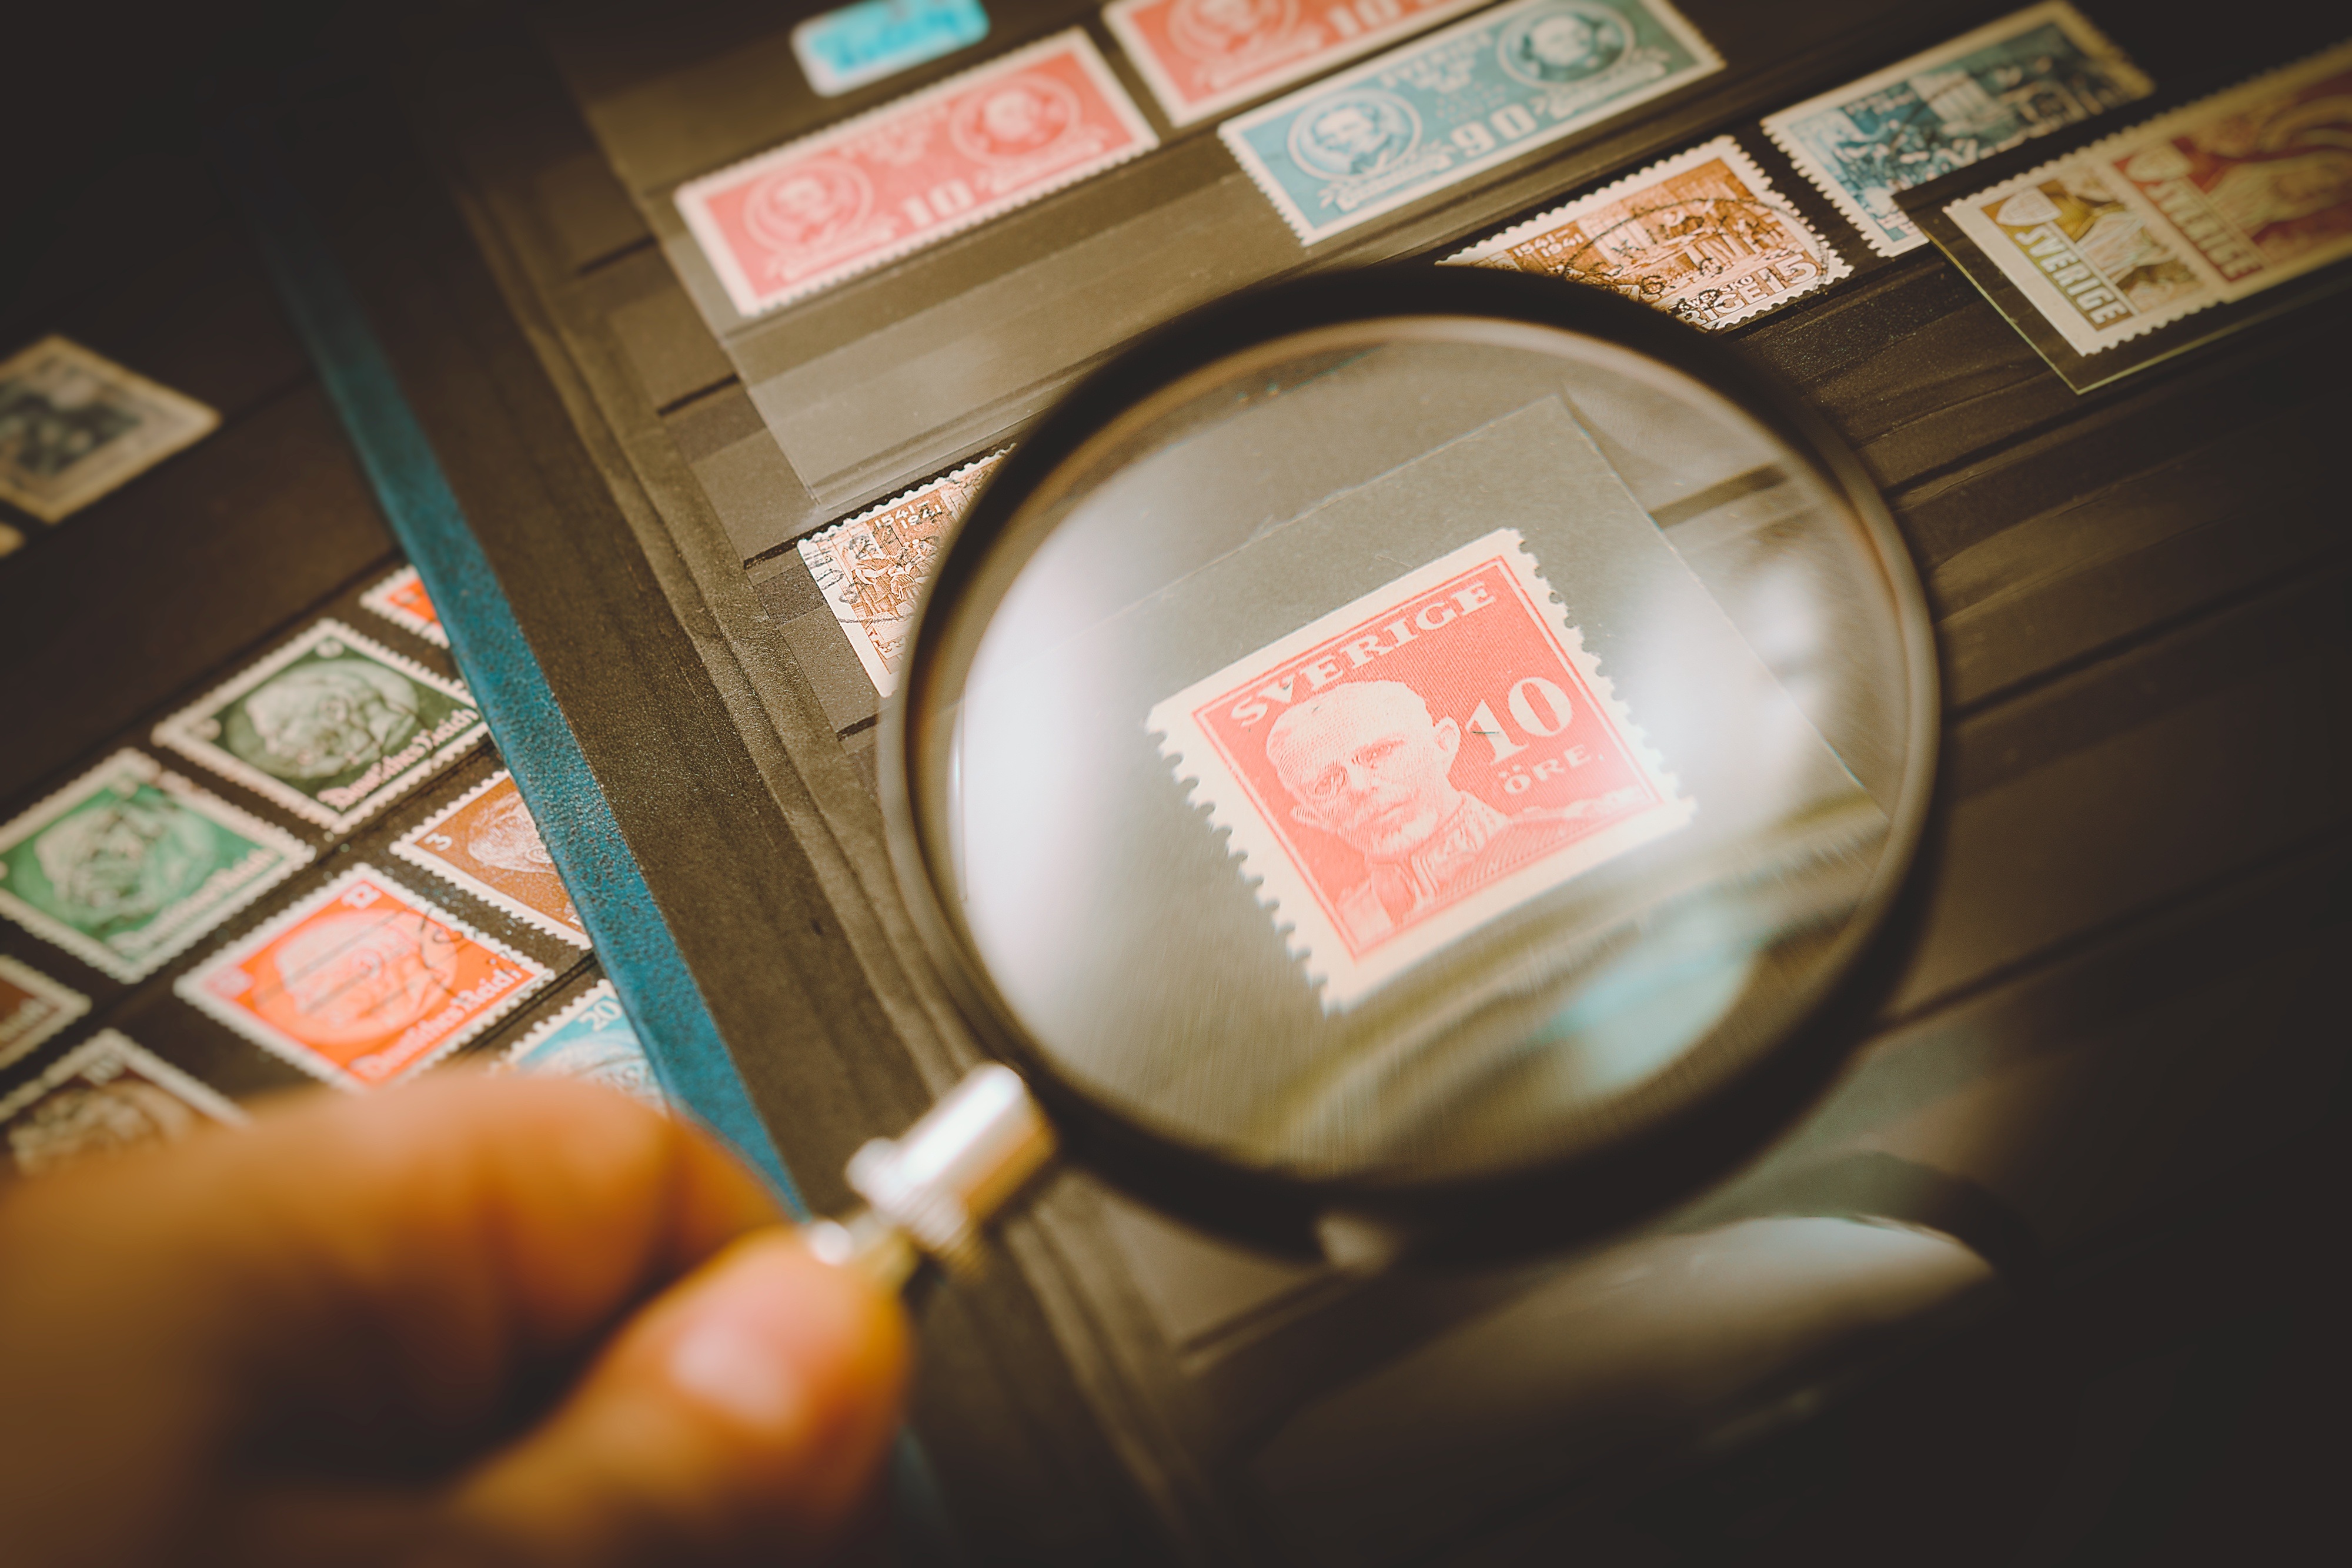
hand, book, post, vintage, glass, old, collection, lens, stamp, color, macro, instrument, metal, communication, paper, research, curiosity, mail, project, focus, look, skin, beauty, discovery, zoom, item, detail, observation, connection, shape, loop, seek, search, collecting, find, optical, stamp collection, analysis, detective, magnifier, magnification, investigation, sense, browsing, magnifying, investigate, magnify, examine, philatelist, enlarge, analyze